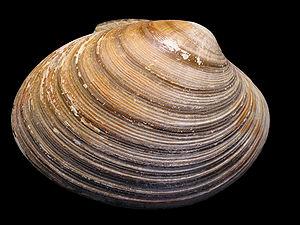
Cette page a pour objet de présenter un arbre phylogénétique des Bivalvia, c'est-à-dire un cladogramme mettant en lumière les relations de parenté existant entre leurs différents groupes, telles que les dernières analyses reconnues les proposent. Ce n'est qu'une possibilité, et les principaux débats qui subsistent au sein de la communauté scientifique sont brièvement présentés ci-dessous, avant la bibliographie.
Callista est un genre de mollusques bivalves. Callista chione est connu sous le nom vernaculaire de vernis.